Toto (band)

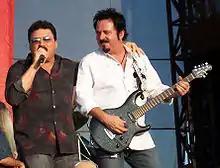
Kimball and Lukather live in 2007

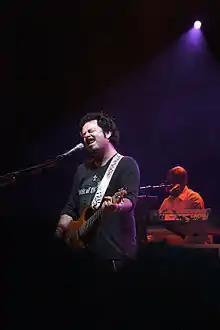
Steve Lukather and Greg Phillinganes, in Trondheim, Norway, August 4, 2007

In early 2006, Toto released "Falling in Between" on the Italian label Frontiers, their first album of new material since 1999. The release featured extensive keyboard work from Steve Porcaro and a duet with Joseph Williams on the first single, "Bottom of Your Soul". Following the record's release, Toto embarked on a worldwide tour in 2006, which continued into 2007 for a second leg. The 2007 leg featured Leland Sklar filling in on bass for Mike Porcaro due to an, at the time, undisclosed illness. Mike Porcaro's last show with the band was on November 16, 2006, in Medina, Minnesota.